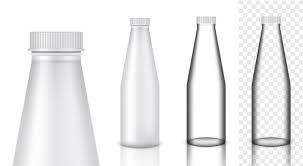
Label: glass